Isaaq genocide

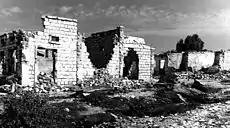
The attack on Hargeysa combined the use of artillery shelling and aerial bombardment.

Barre's response to the SNM attacks was of unparalleled brutality, with explicit aims of handling the "Isaaq problem", he ordered "the shelling and aerial bombardment of the major cities in the northwest and the systematic destruction of Isaaq dwellings, settlements and water points". The Siad Barre regime targeted civilian members of the Isaaq group specifically, especially in the cities of Hargeisa and Burco, and to that end employed the use of indiscriminate artillery shelling and aerial bombardment against civilian populations belonging to the Isaaq clan.